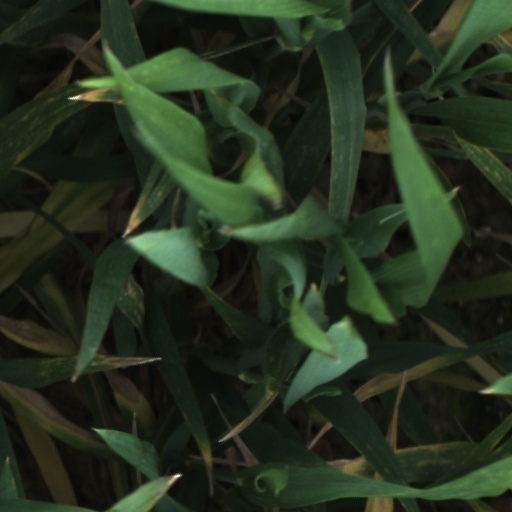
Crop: wheat